University of British Columbia

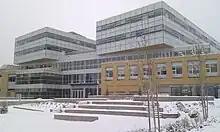
The Engineering, Management and Education (EME) Complex at UBC Okanagan

The Okanagan Campus was established in 2005 on what was previously the North Kelowna Campus of Okanagan University College, next to Kelowna International Airport. It was founded in partnership with the Syilx Okanagan Nation and it lies on their ancestral and forcefully taken territory.